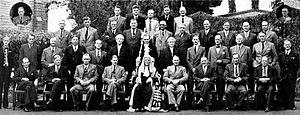
Ian Smith est un homme d'État anglo-rhodésien puis zimbabwéen, député, membre notable du Front rhodésien et Premier ministre de Rhodésie du 13 avril 1964 au 1ᵉʳ juin 1979. Premier Rhodésien d'origine à cette fonction, il dirigea le gouvernement principalement blanc qui proclama unilatéralement l'indépendance du pays vis-à-vis du Royaume-Uni en 1965. Durant les quatorze années d'isolement diplomatique qui suivirent, il supervisa les actions des forces de sécurité qui combattaient les guérillas nationalistes noires soutenues par l'Union soviétique. Il abandonna le pouvoir en 1979 après la signature d'un accord de paix et resta le chef de l'opposition parlementaire jusqu'en 1987.